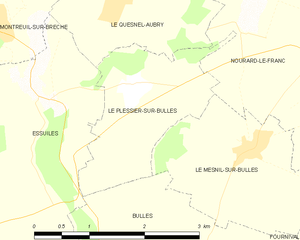
Le Plessier-sur-Bulles est une commune française située dans le département de l'Oise en région Hauts-de-France. Ses habitants sont appelés les Plessierrois et les Plessierroises.